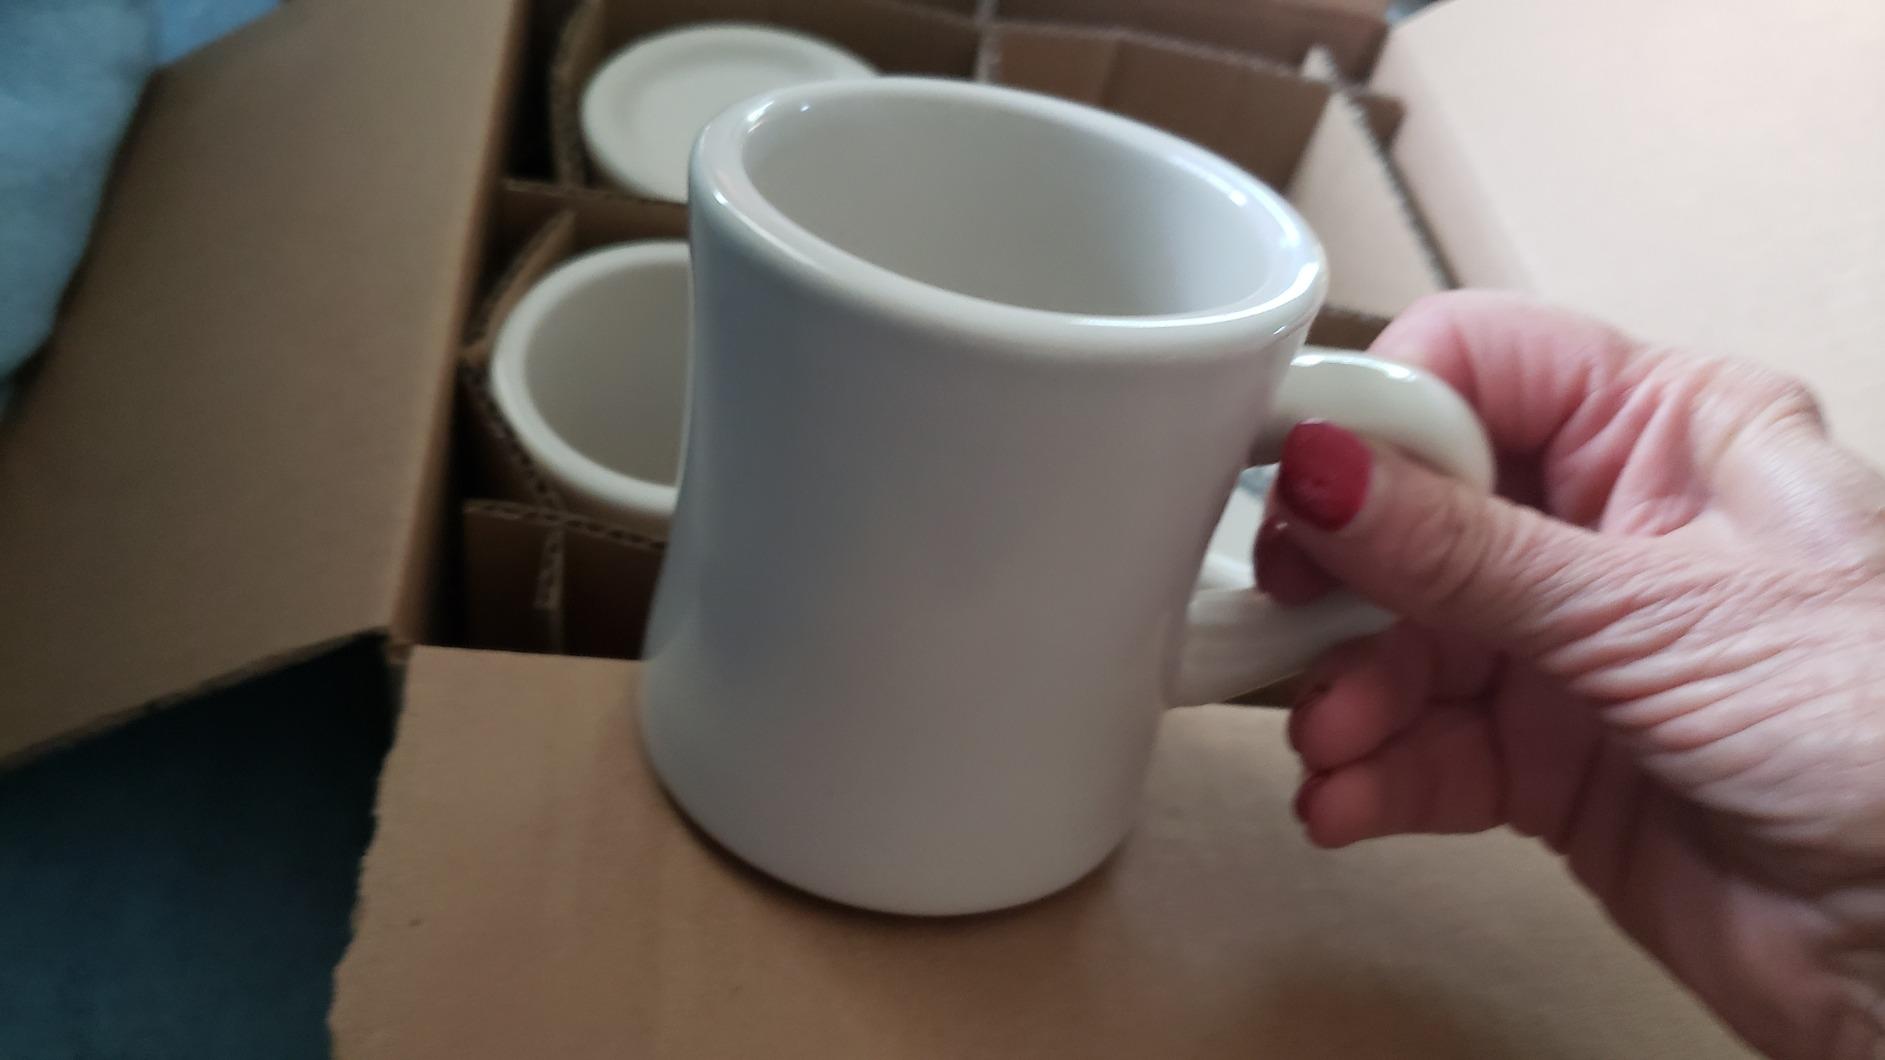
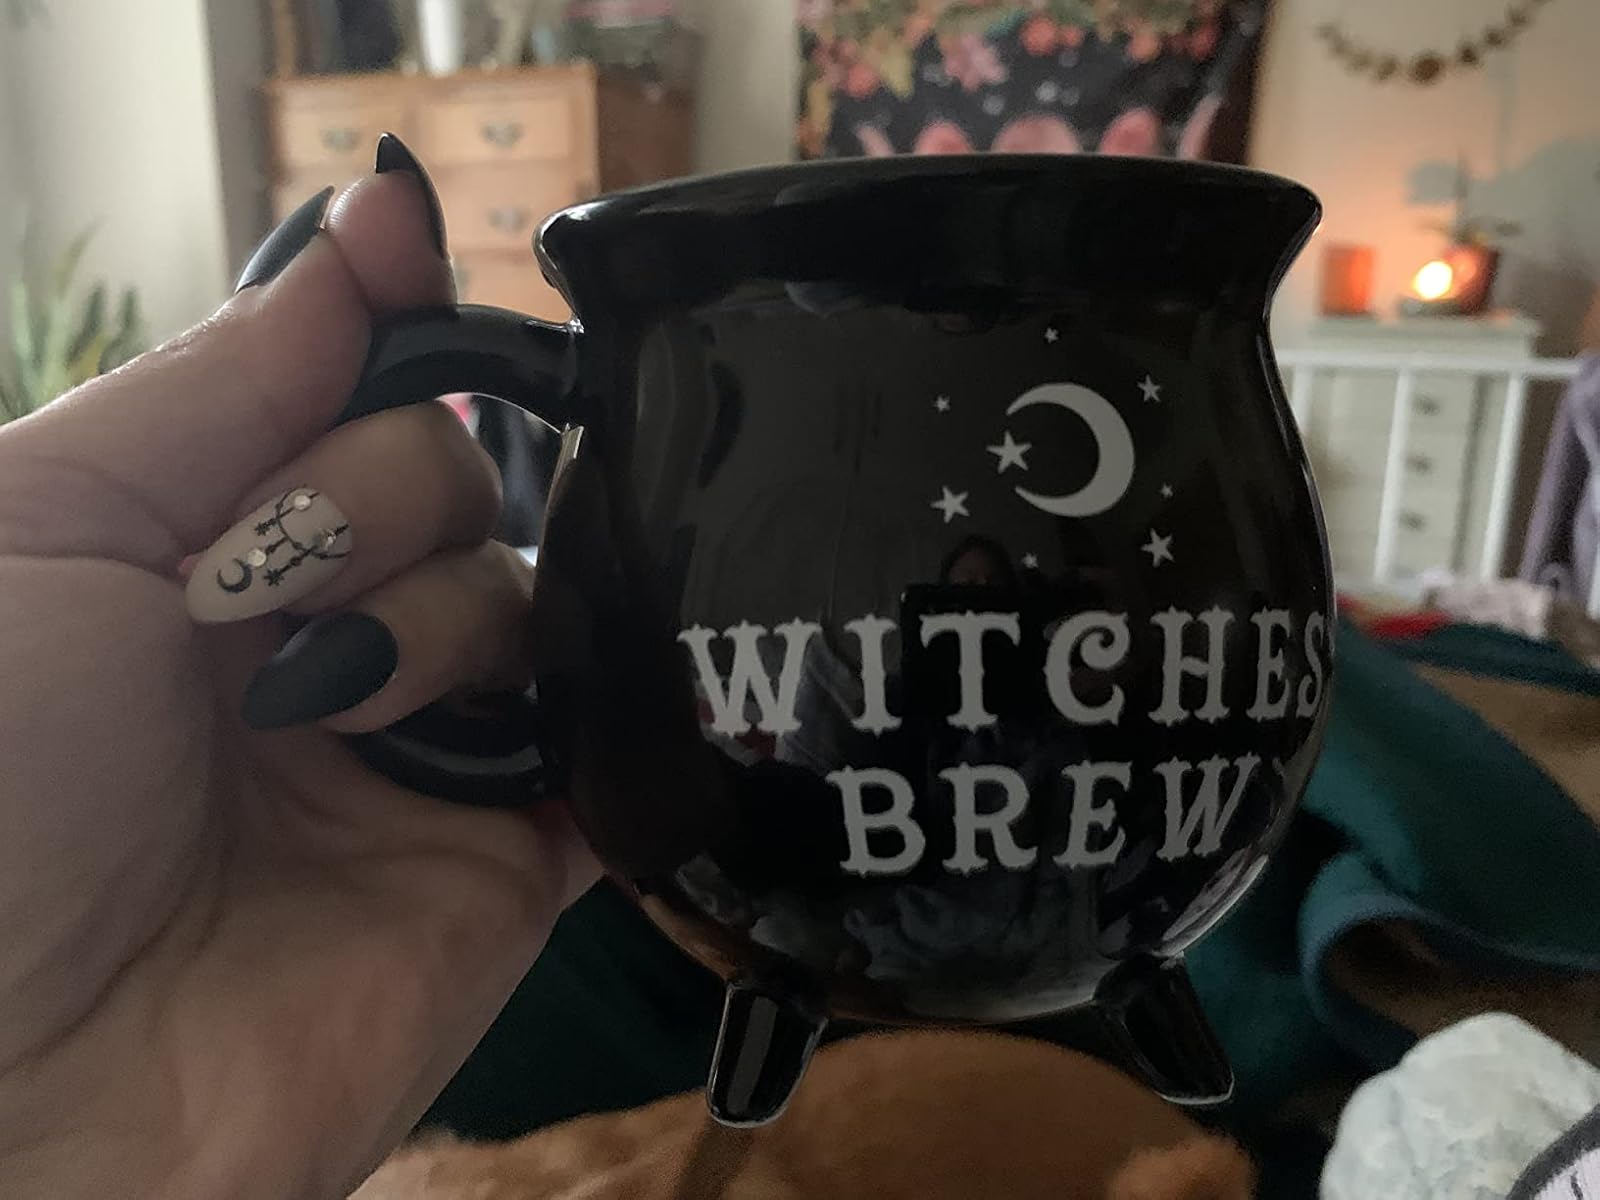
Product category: items_mug
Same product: no